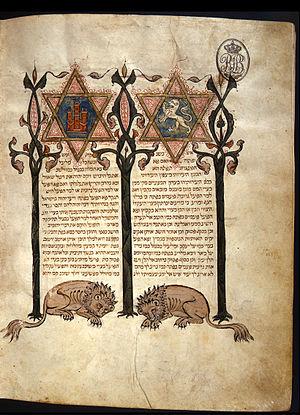
L’étoile de David était un symbole dans plusieurs cultures et religions millénaires pré-abrahamiques avant de devenir tardivement associée au judaïsme.